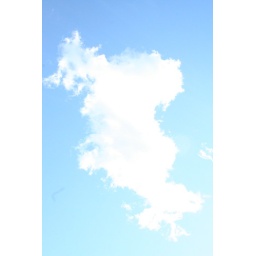
we found a horse, a camel, and a chicken in this cloud